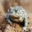
Label: frog